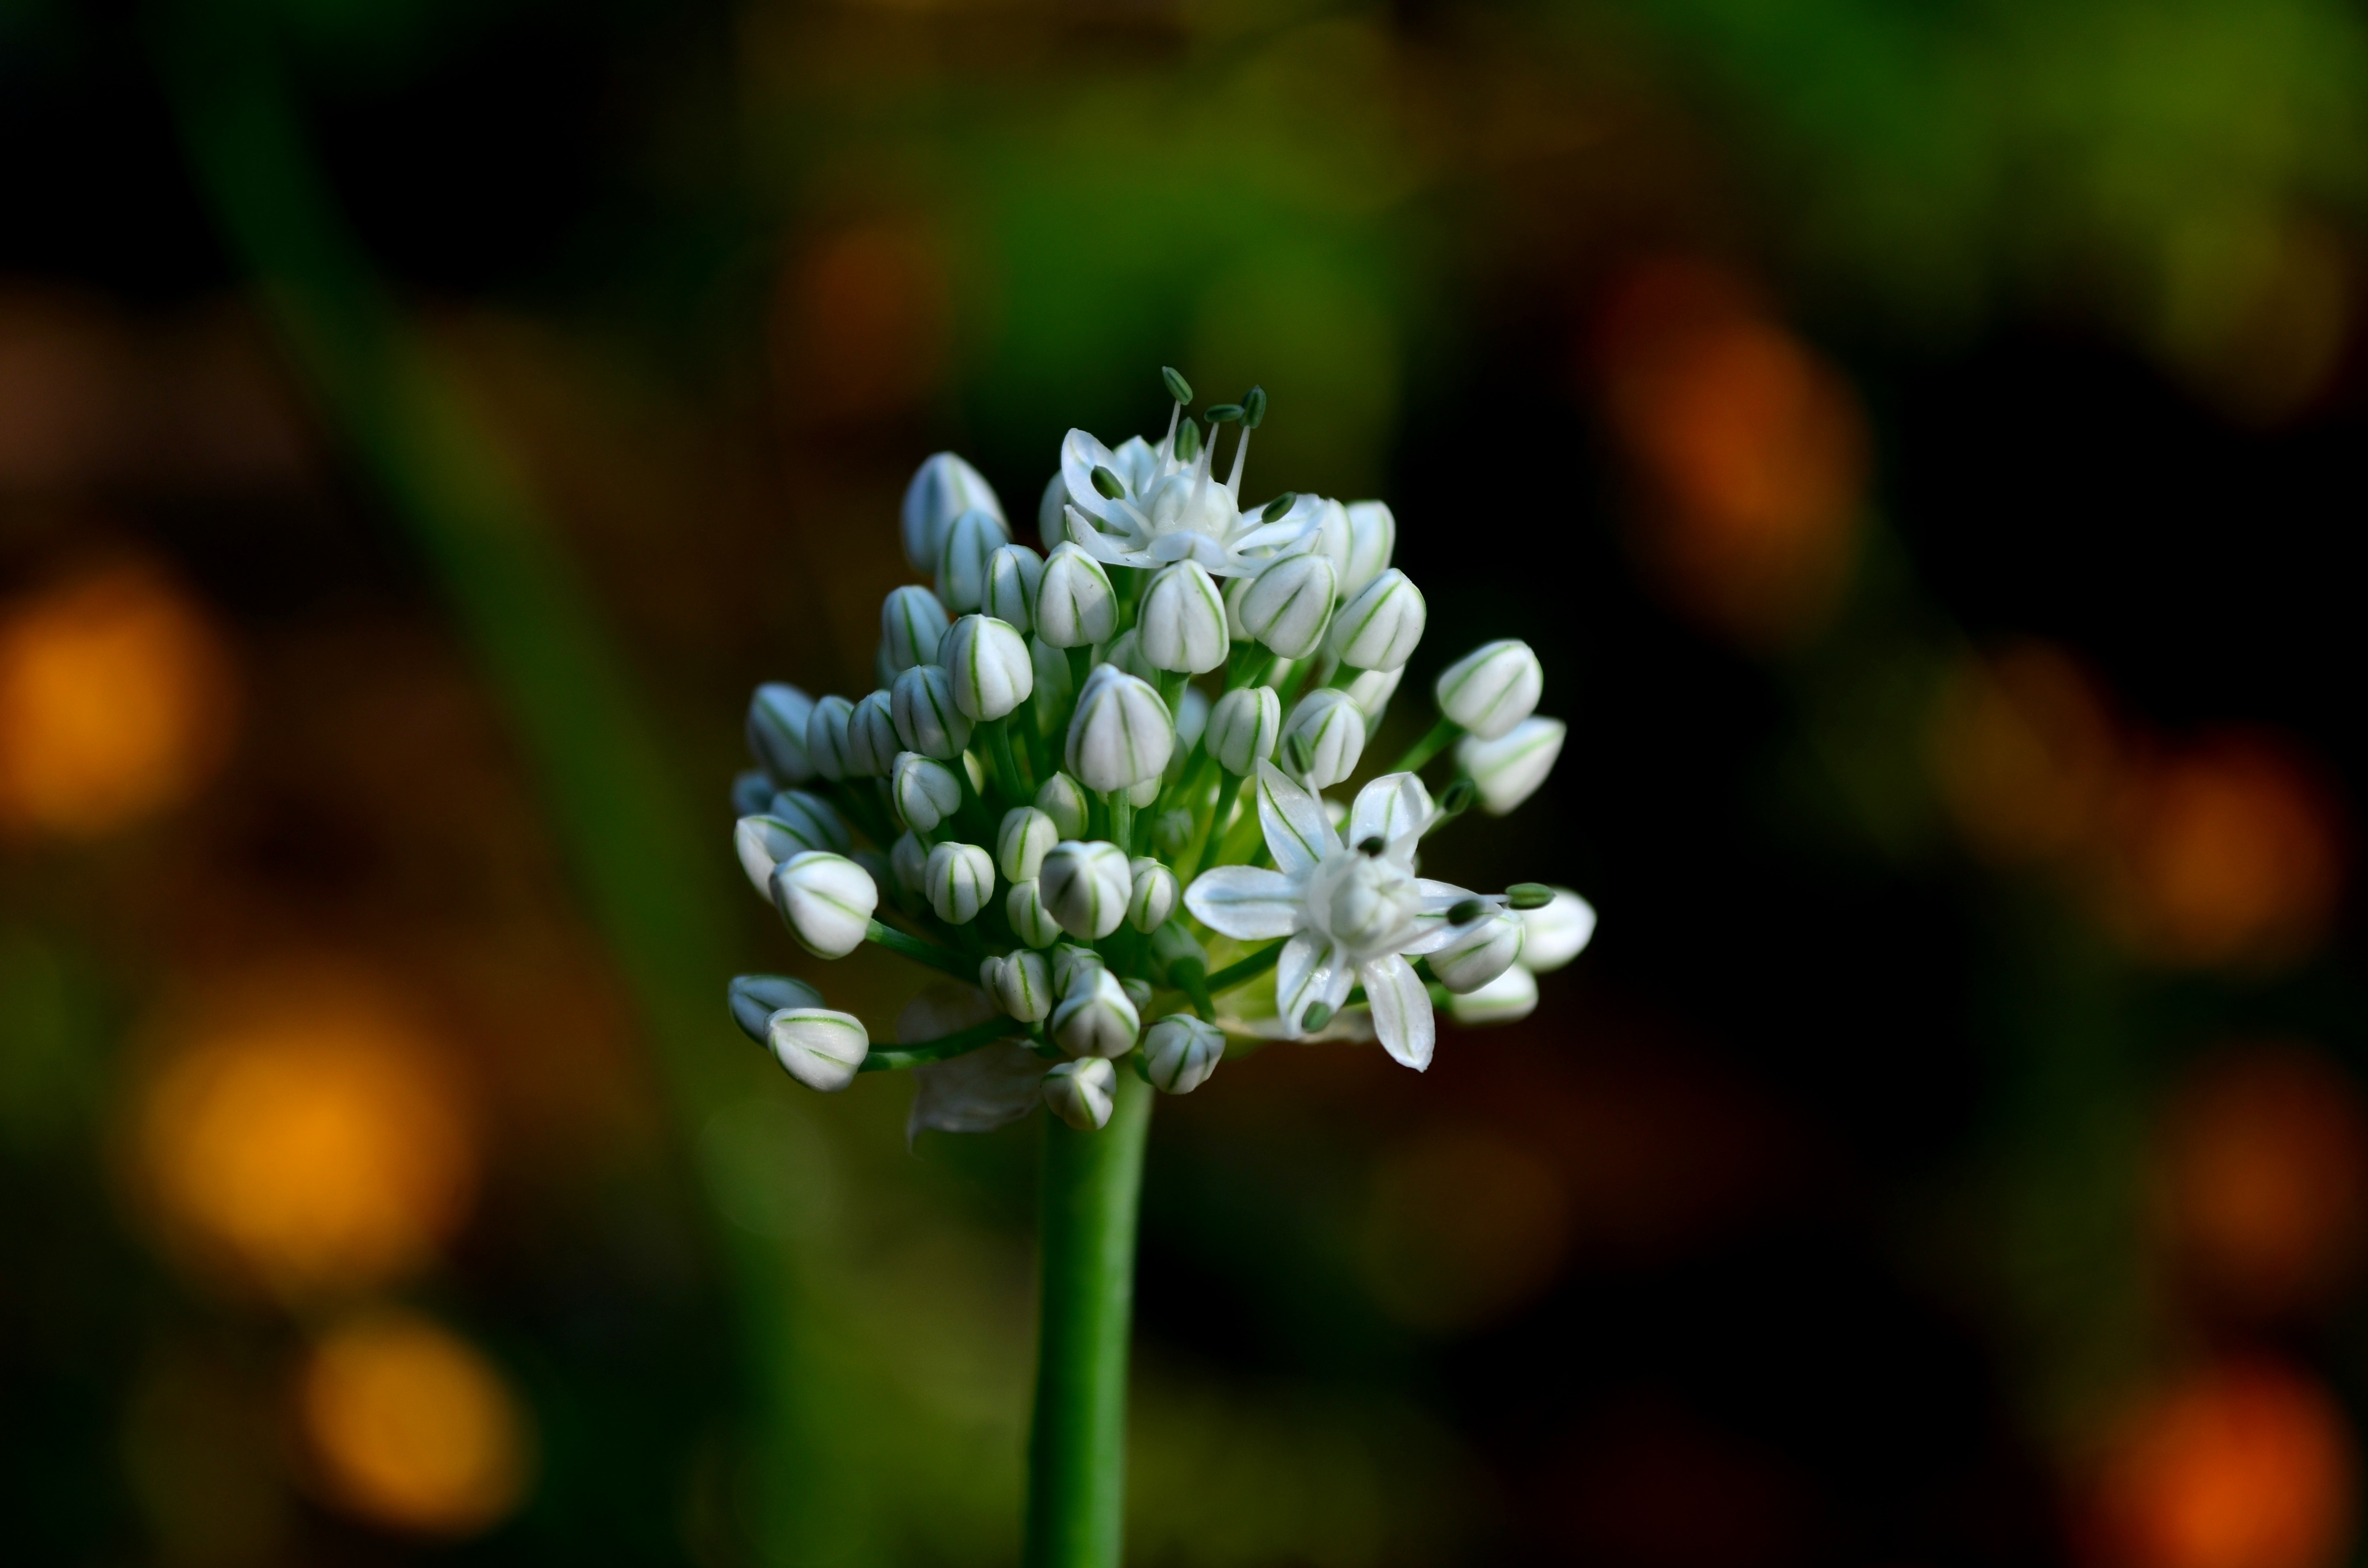
nature, blossom, plant, white, photography, sunlight, leaf, flower, floral, green, produce, botany, flora, wildflower, close up, beauty, macro photography, flowering plant, plant stem, land plant